Udny Yule

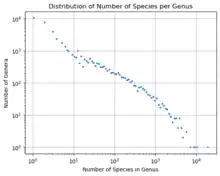
A modern reproduction of the Yule diagram, using all genera of plants in the World Flora Online Plant List.

In 1922, J. C. Willis published "Age and Area", based on botanical field work in Ceylon, where he studied the distributional patterns of the Ceylonese vascular plants in great detail. He compiled a table of the number of existent species in each genus of flowering plants and the same for the Rubiaceae, and for the Chrysomelid beetles.